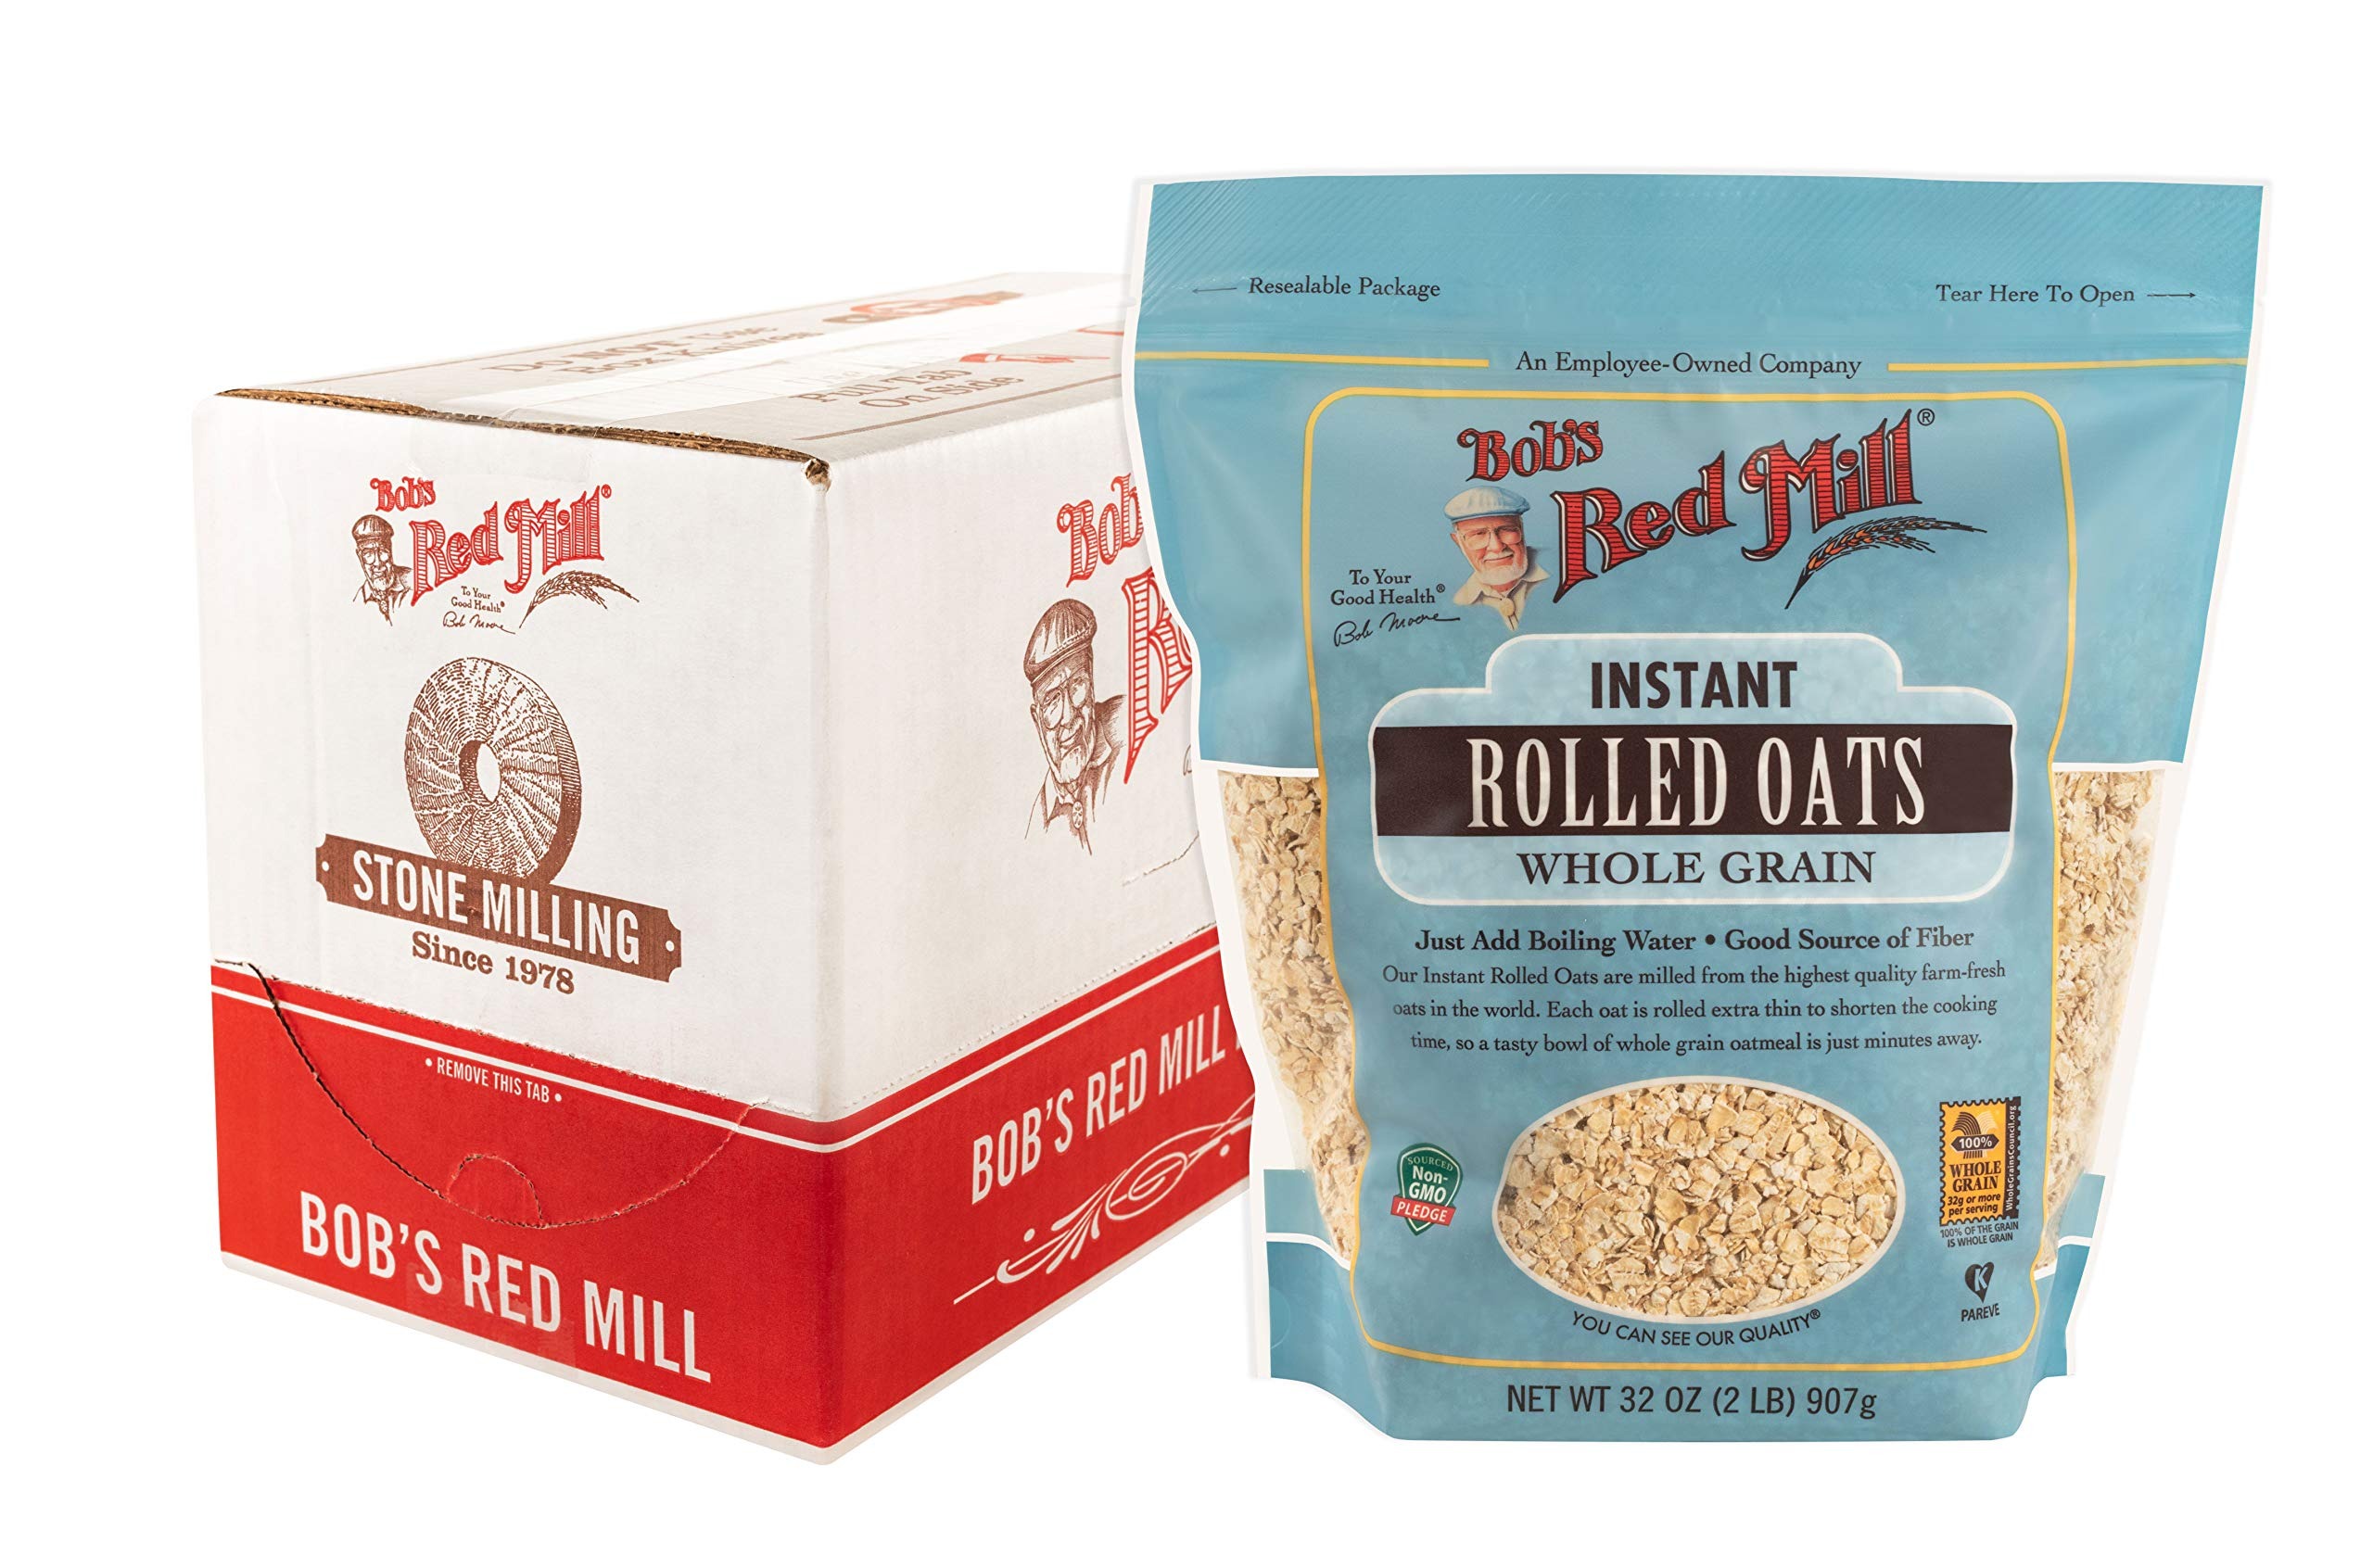
Item Name: Bob's Red Mill Instant Rolled Oats, 32-ounce (Pack of 4)
Bullet Point 1: WHOLE GRAIN GOODNESS: Whole grain instant oatmeal is rolled incredibly thin (even thinner than our quick oats!) so they cook up in a flash, without sacrificing any of the flavor or nutrition of the original groats
Bullet Point 2: GREAT QUICK BREAKFAST: Our instant oatmeal is a delicious alternative to the little packets of quick oats other brands offer, without the preservatives and sugar
Bullet Point 3: GOOD SOURCE OF FIBER: One serving provides 11% of your daily value
Bullet Point 4: NON-GMO: Non-GMO Project Verified; we’ve always been committed to sourcing raw materials that are not modified through genetic engineering
Bullet Point 5: BOB'S RED MILL: Make folks a little happier: it’s the idea that keeps our stone mills grinding to fill every bag with wholesome goodness
Value: 128.0
Unit: Ounce

Price: 5.11